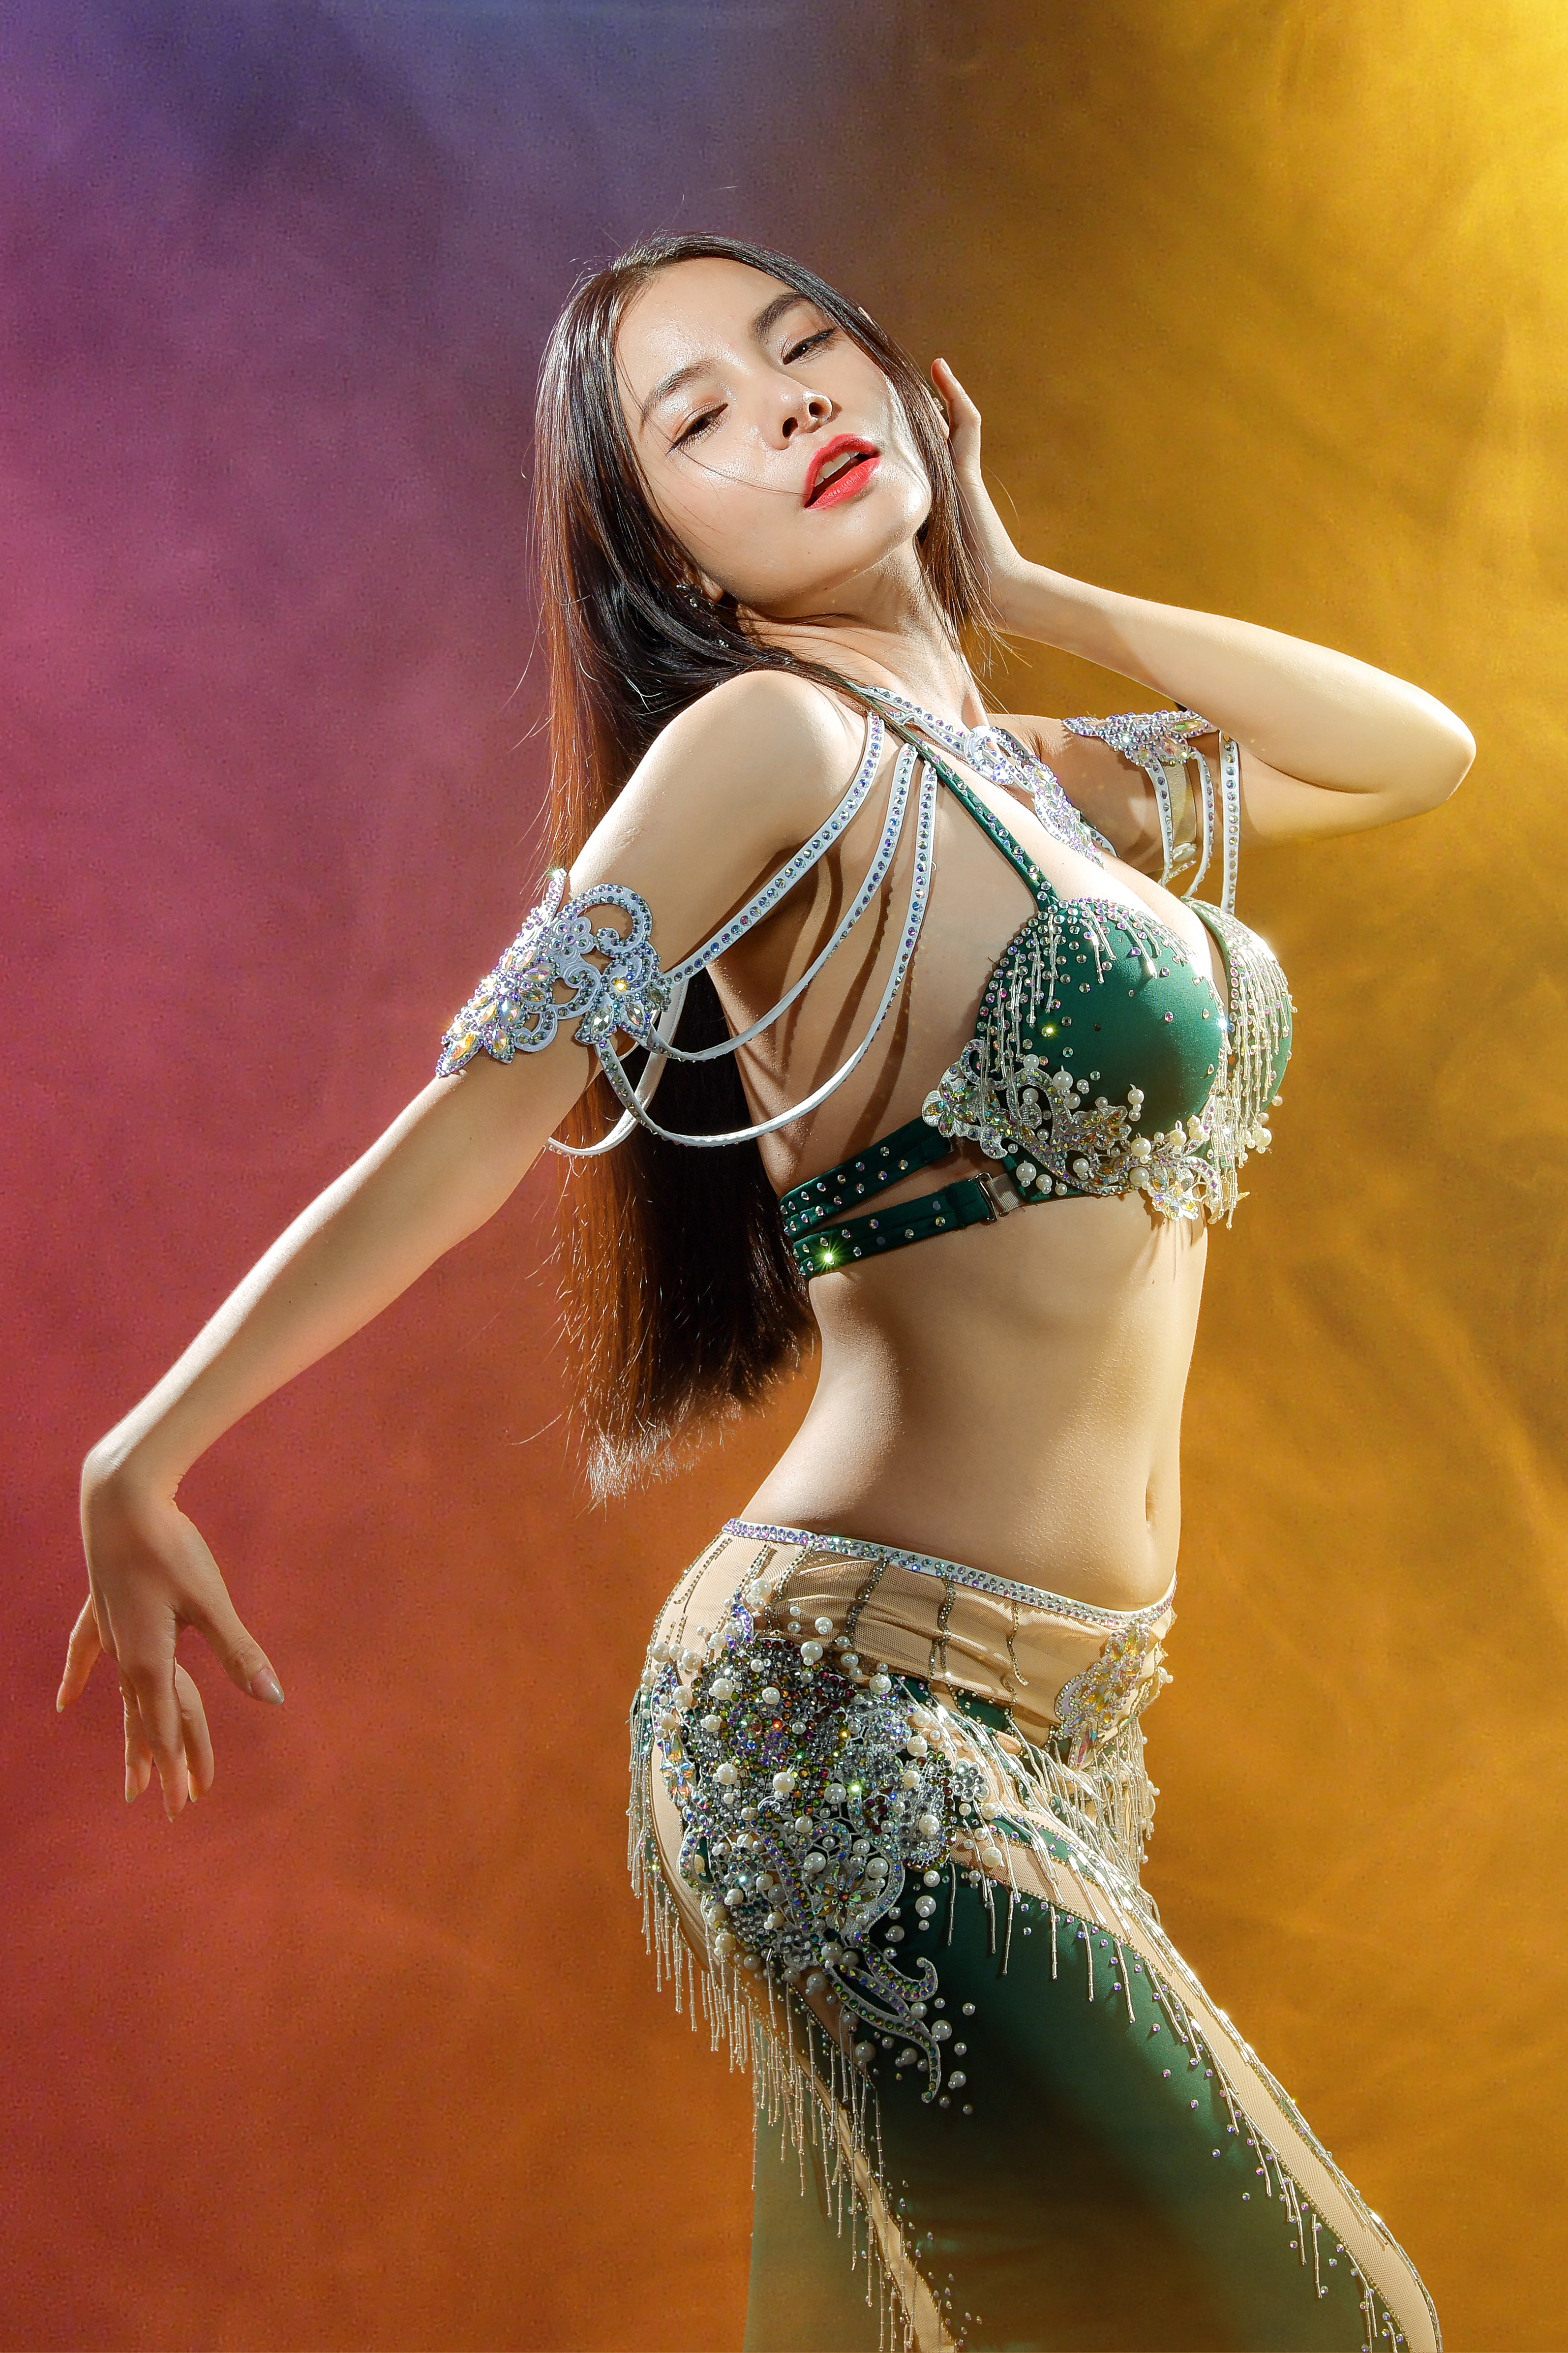
woman, smile, arm, dance, human body, flash photography, waist, thigh, performing arts, entertainment, navel, trunk, abdomen, belly dance, fashion design, fashion model, brassiere, long hair, human leg, happy, event, jewellery, choreography, dancer, cg artwork, brown hair, knee, performance art, fun, public event, landscape, illustration, art model, performance, photo shoot, music artist, crop top, competition, belt, concert dance, model